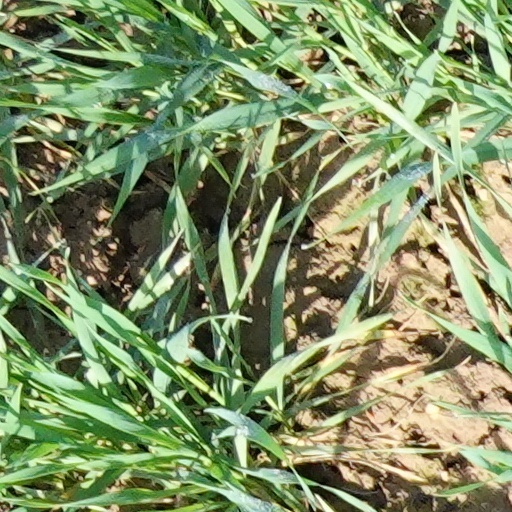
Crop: wheat